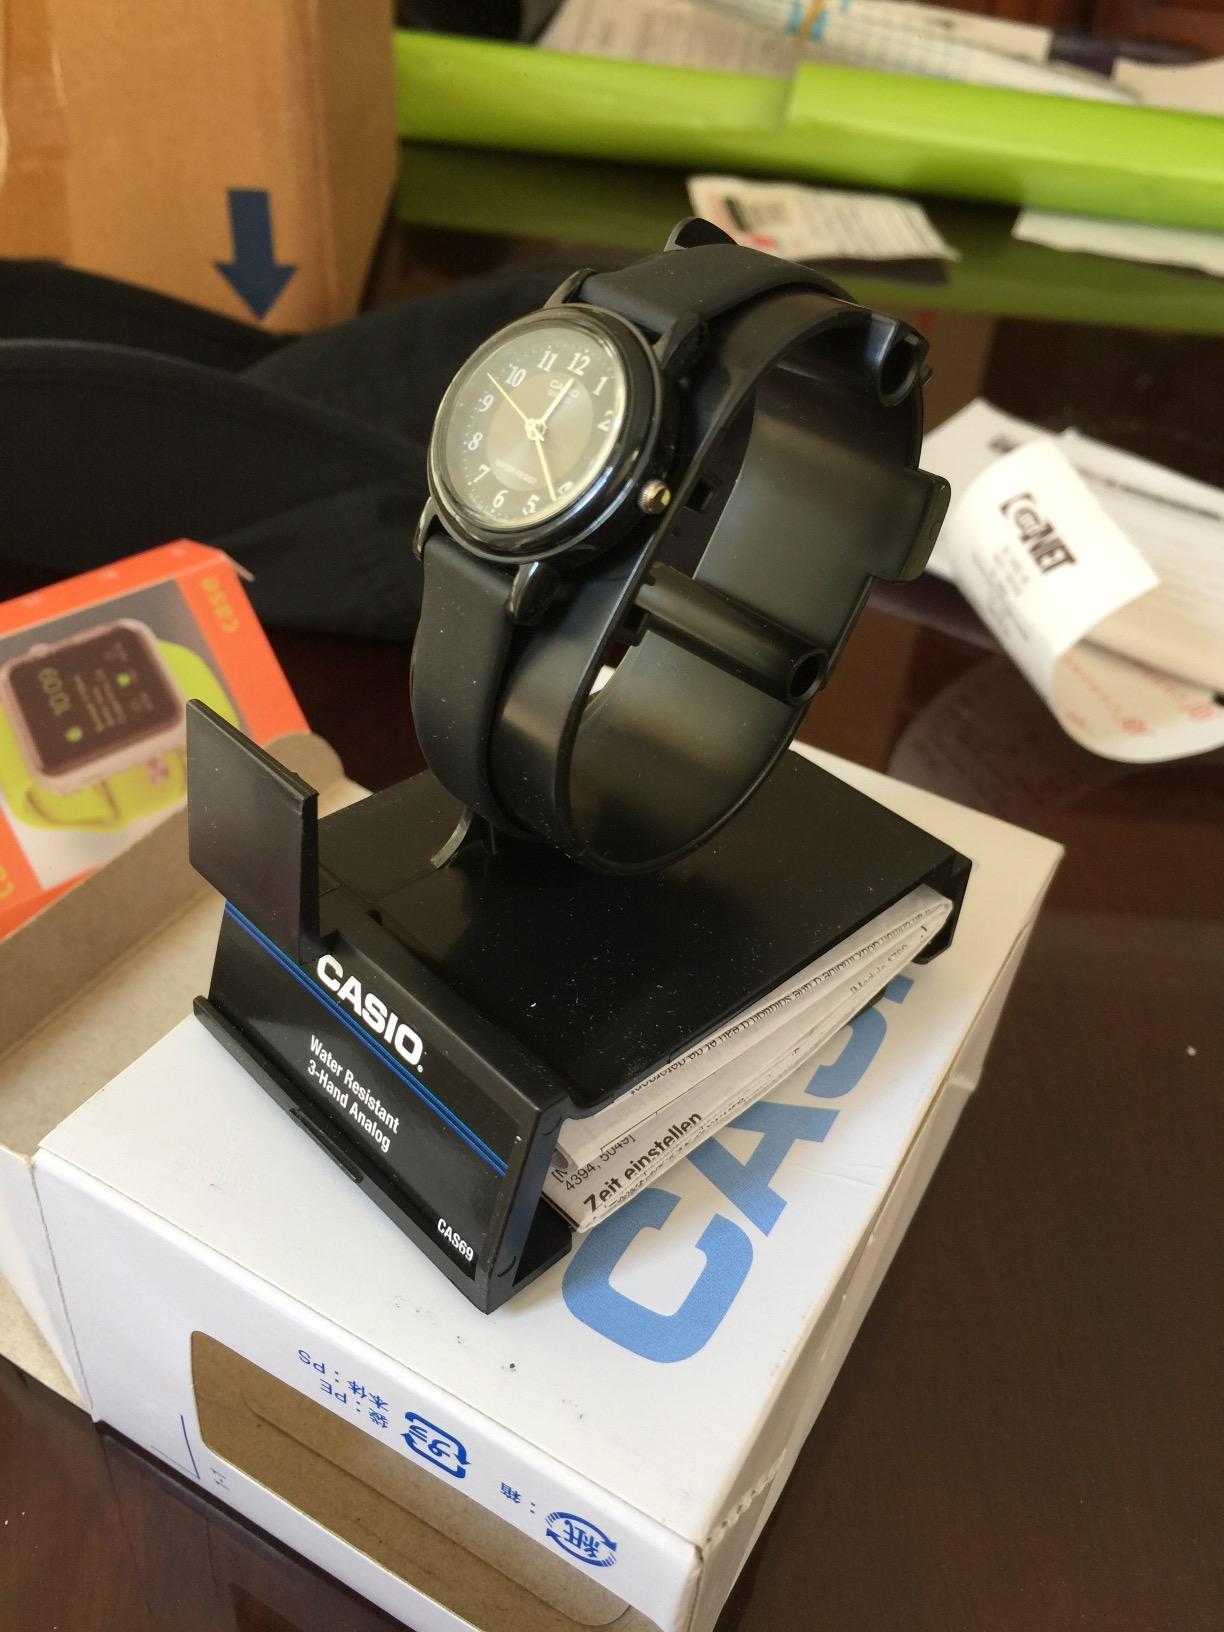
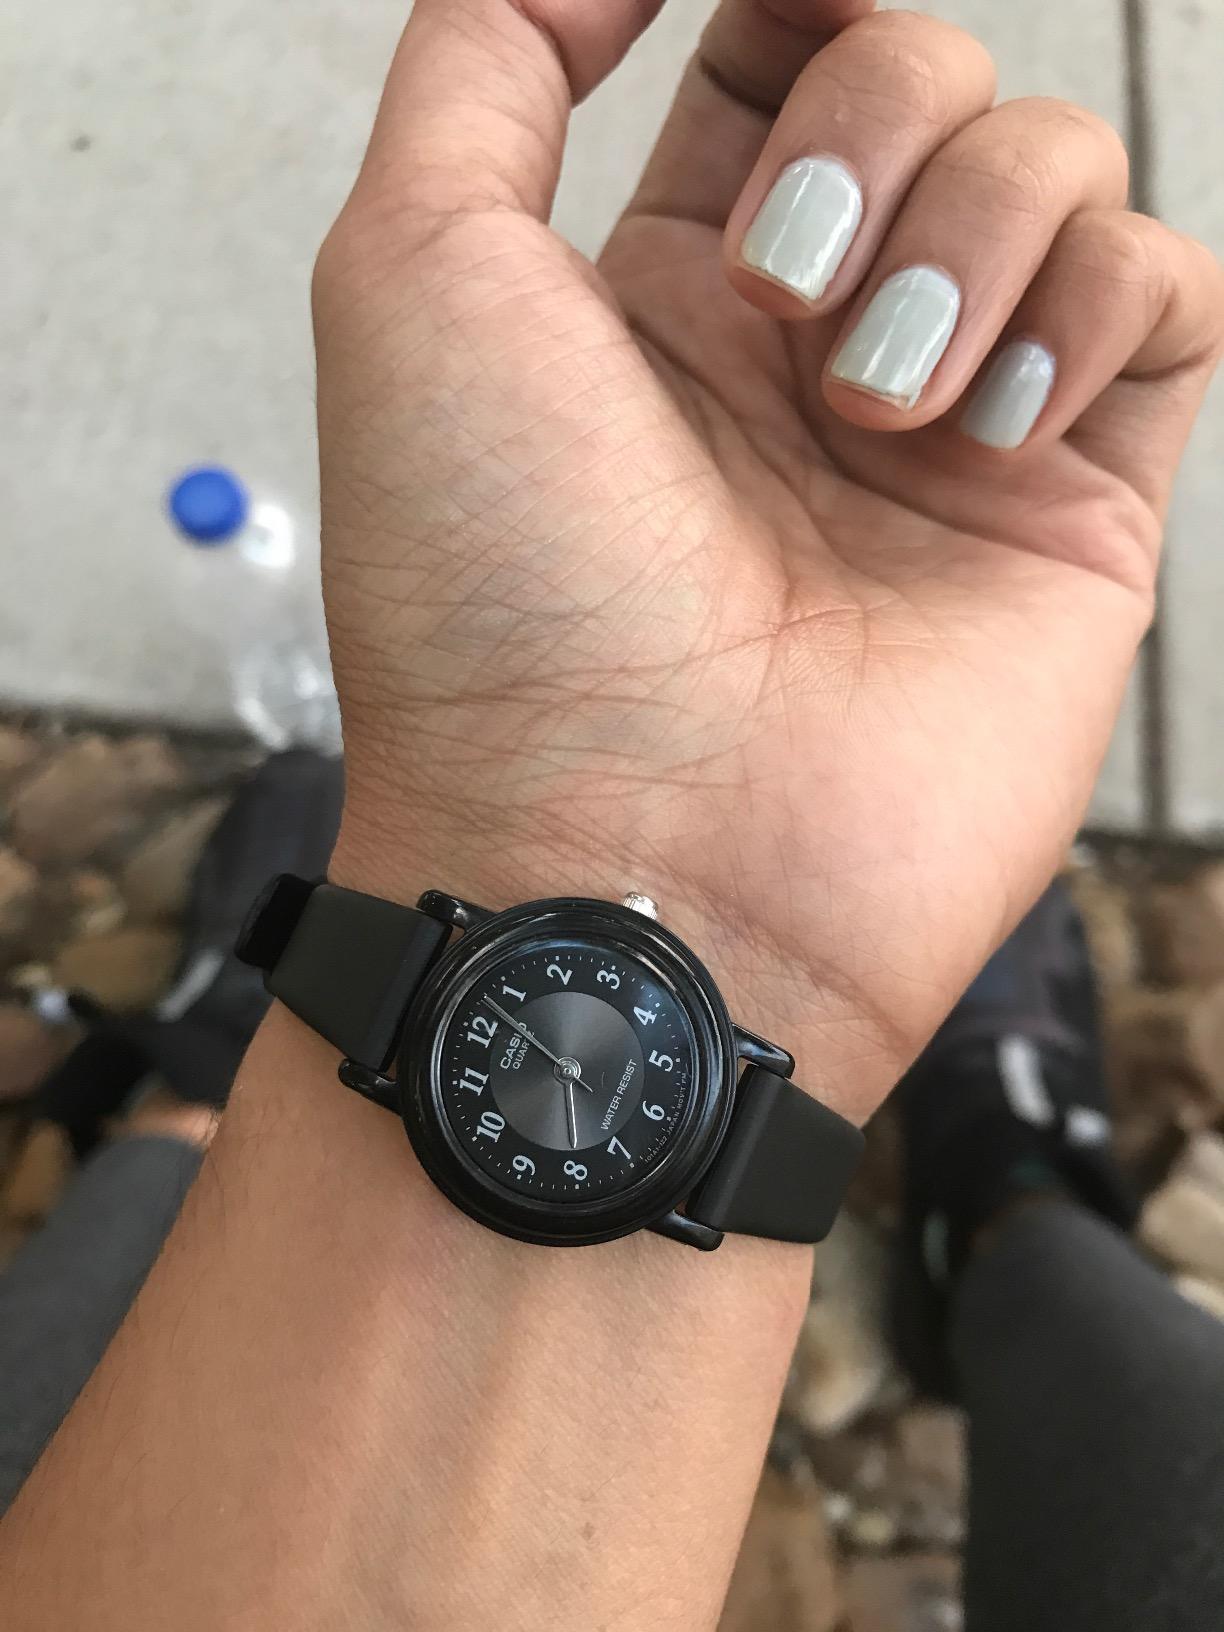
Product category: accessories_watch
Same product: yes